Economic history of Africa

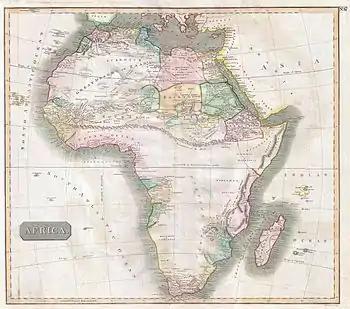
A map of Africa by John Thomson, 1813.

By 1000, the Bantu language-speaking people of Zimbabwe and Southern Africa developed extensive overseas trade with lands as far away as China and India, from which they received porcelain, beads, and Persian and Arab pots. They traded domesticated beef (rather than meat from game animals), iron, and ivory and gold. The city of Great Zimbabwe, founded around 1100, was the centre of the Shona kingdom until around 1400.